List of ATP number 1 ranked doubles tennis players

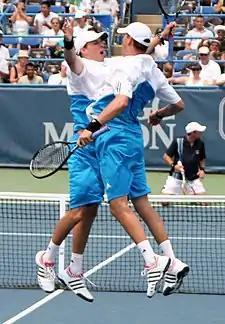
Mike and Bob Bryan were the most successful doubles tennis players of all time and they lead the tour in both total and consecutive weeks atop the rankings.

The year-end No. 1 ranked player is determined based on the ATP rankings following the completion of the final tournament of the calendar year. For doubles, two rankings are maintained, one for the individual player or players with the most points, and one for the team with the most points at the end of the season.